Tum, My Pledge of Love

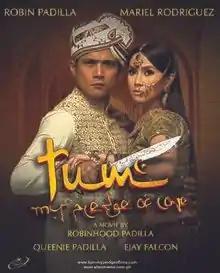
Theatrical release poster

Tum: My Pledge of Love is a 2011 Philippine film directed by Robin Padilla and starring Padilla, Mariel Rodriguez, Queenie Padilla and Ejay Falcon.